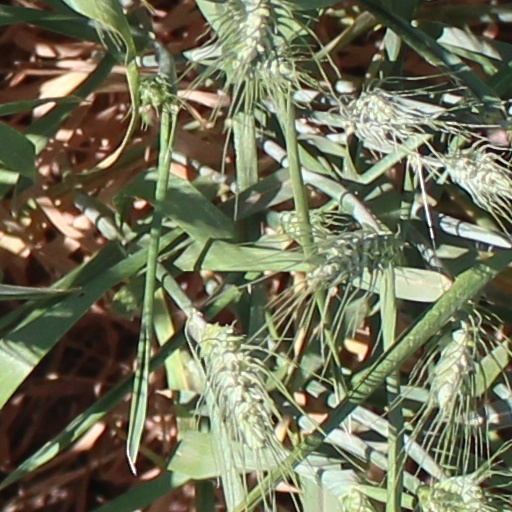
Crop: wheat